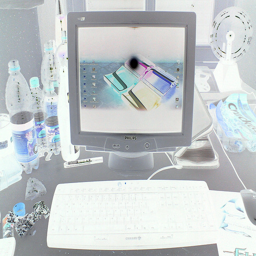
A desktop computer sitting on top of a desk.
A laptop on a desk with water bottles
A color opposed photo of a desktop computer.
A negative image of a computer screen is shown.
A computer desk has been photographed in negative filter